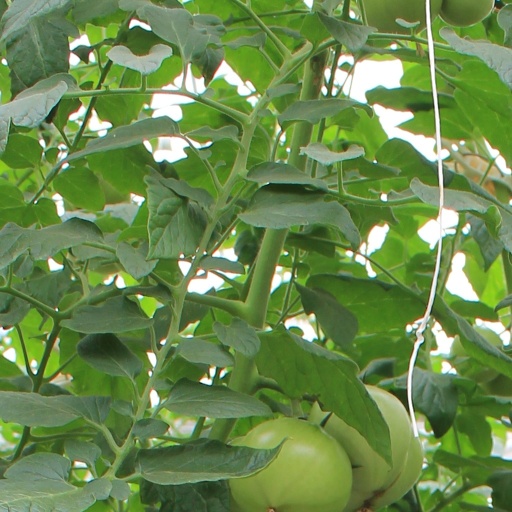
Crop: tomato